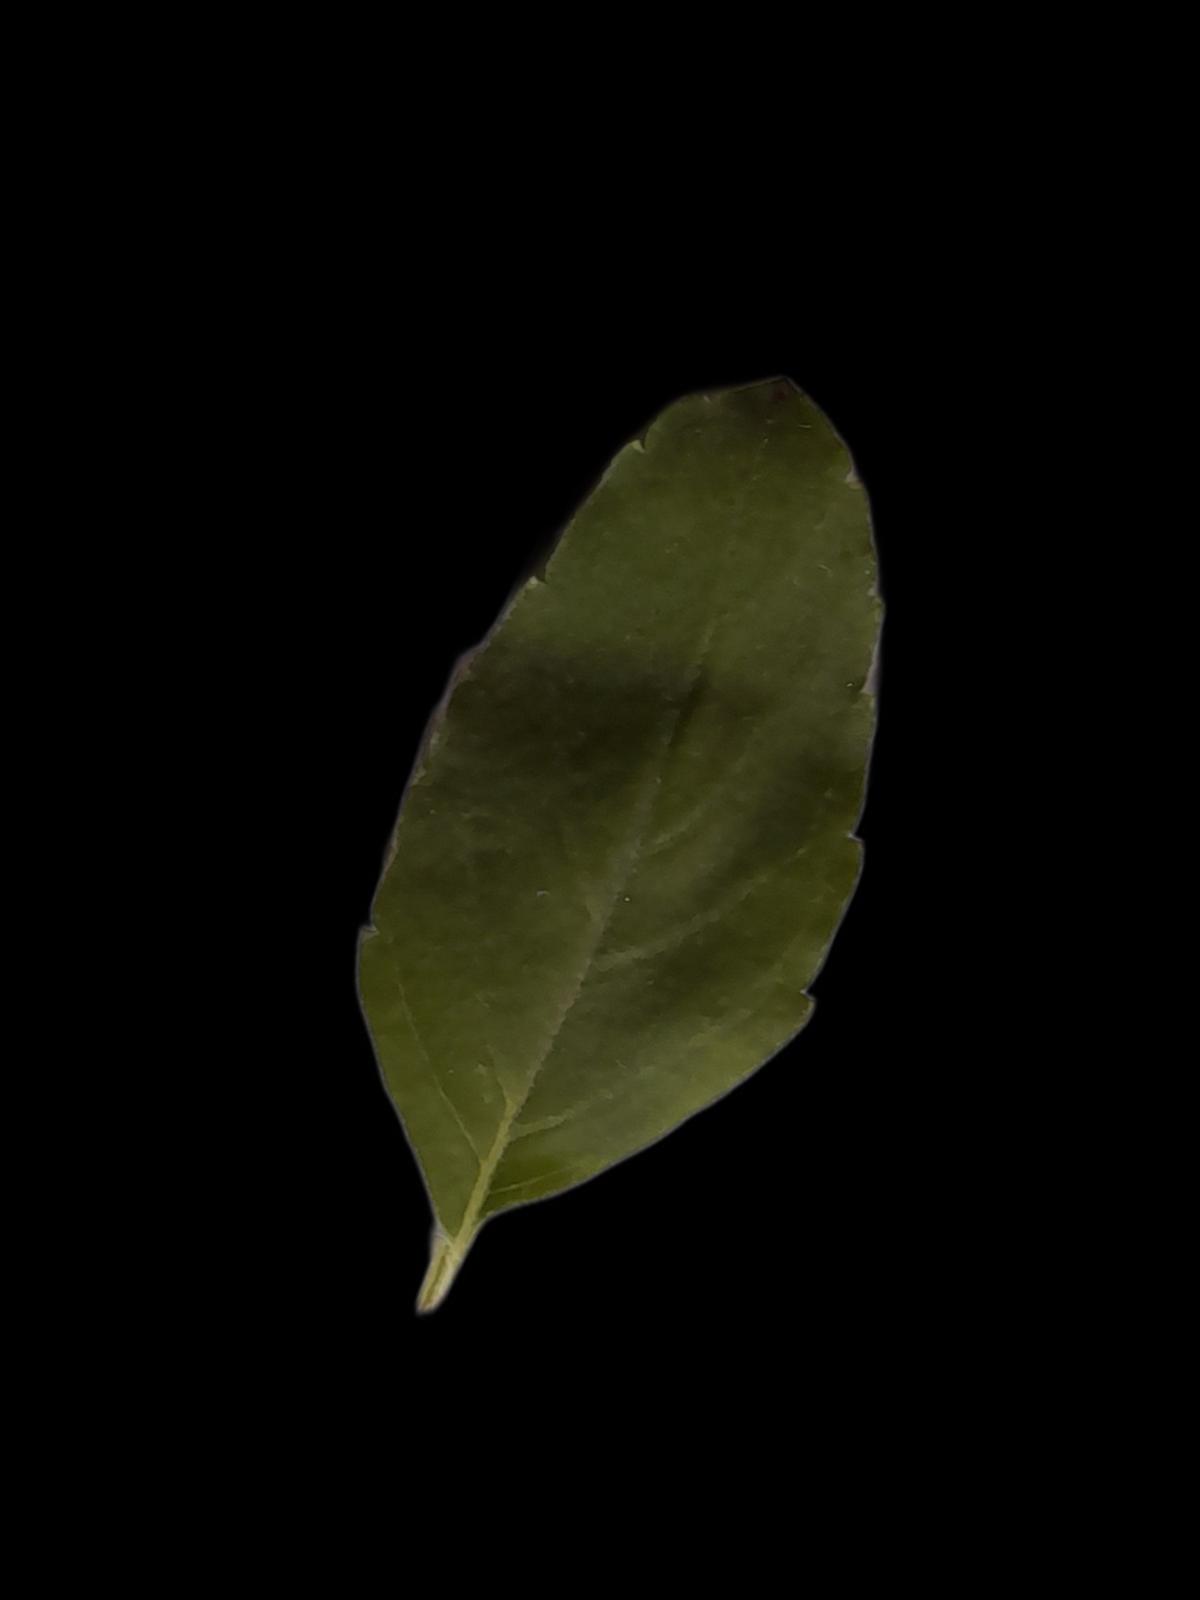
Plant: Tulsi